Nayagaon railway station

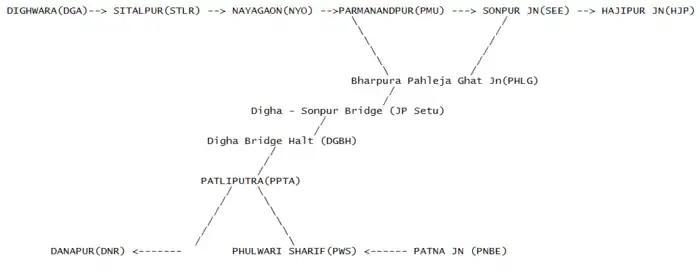
Danapur Sonpur division stations

There are 3 platforms at Nayagaon railway station. The platforms are interconnected with three foot overbridge (FOB).